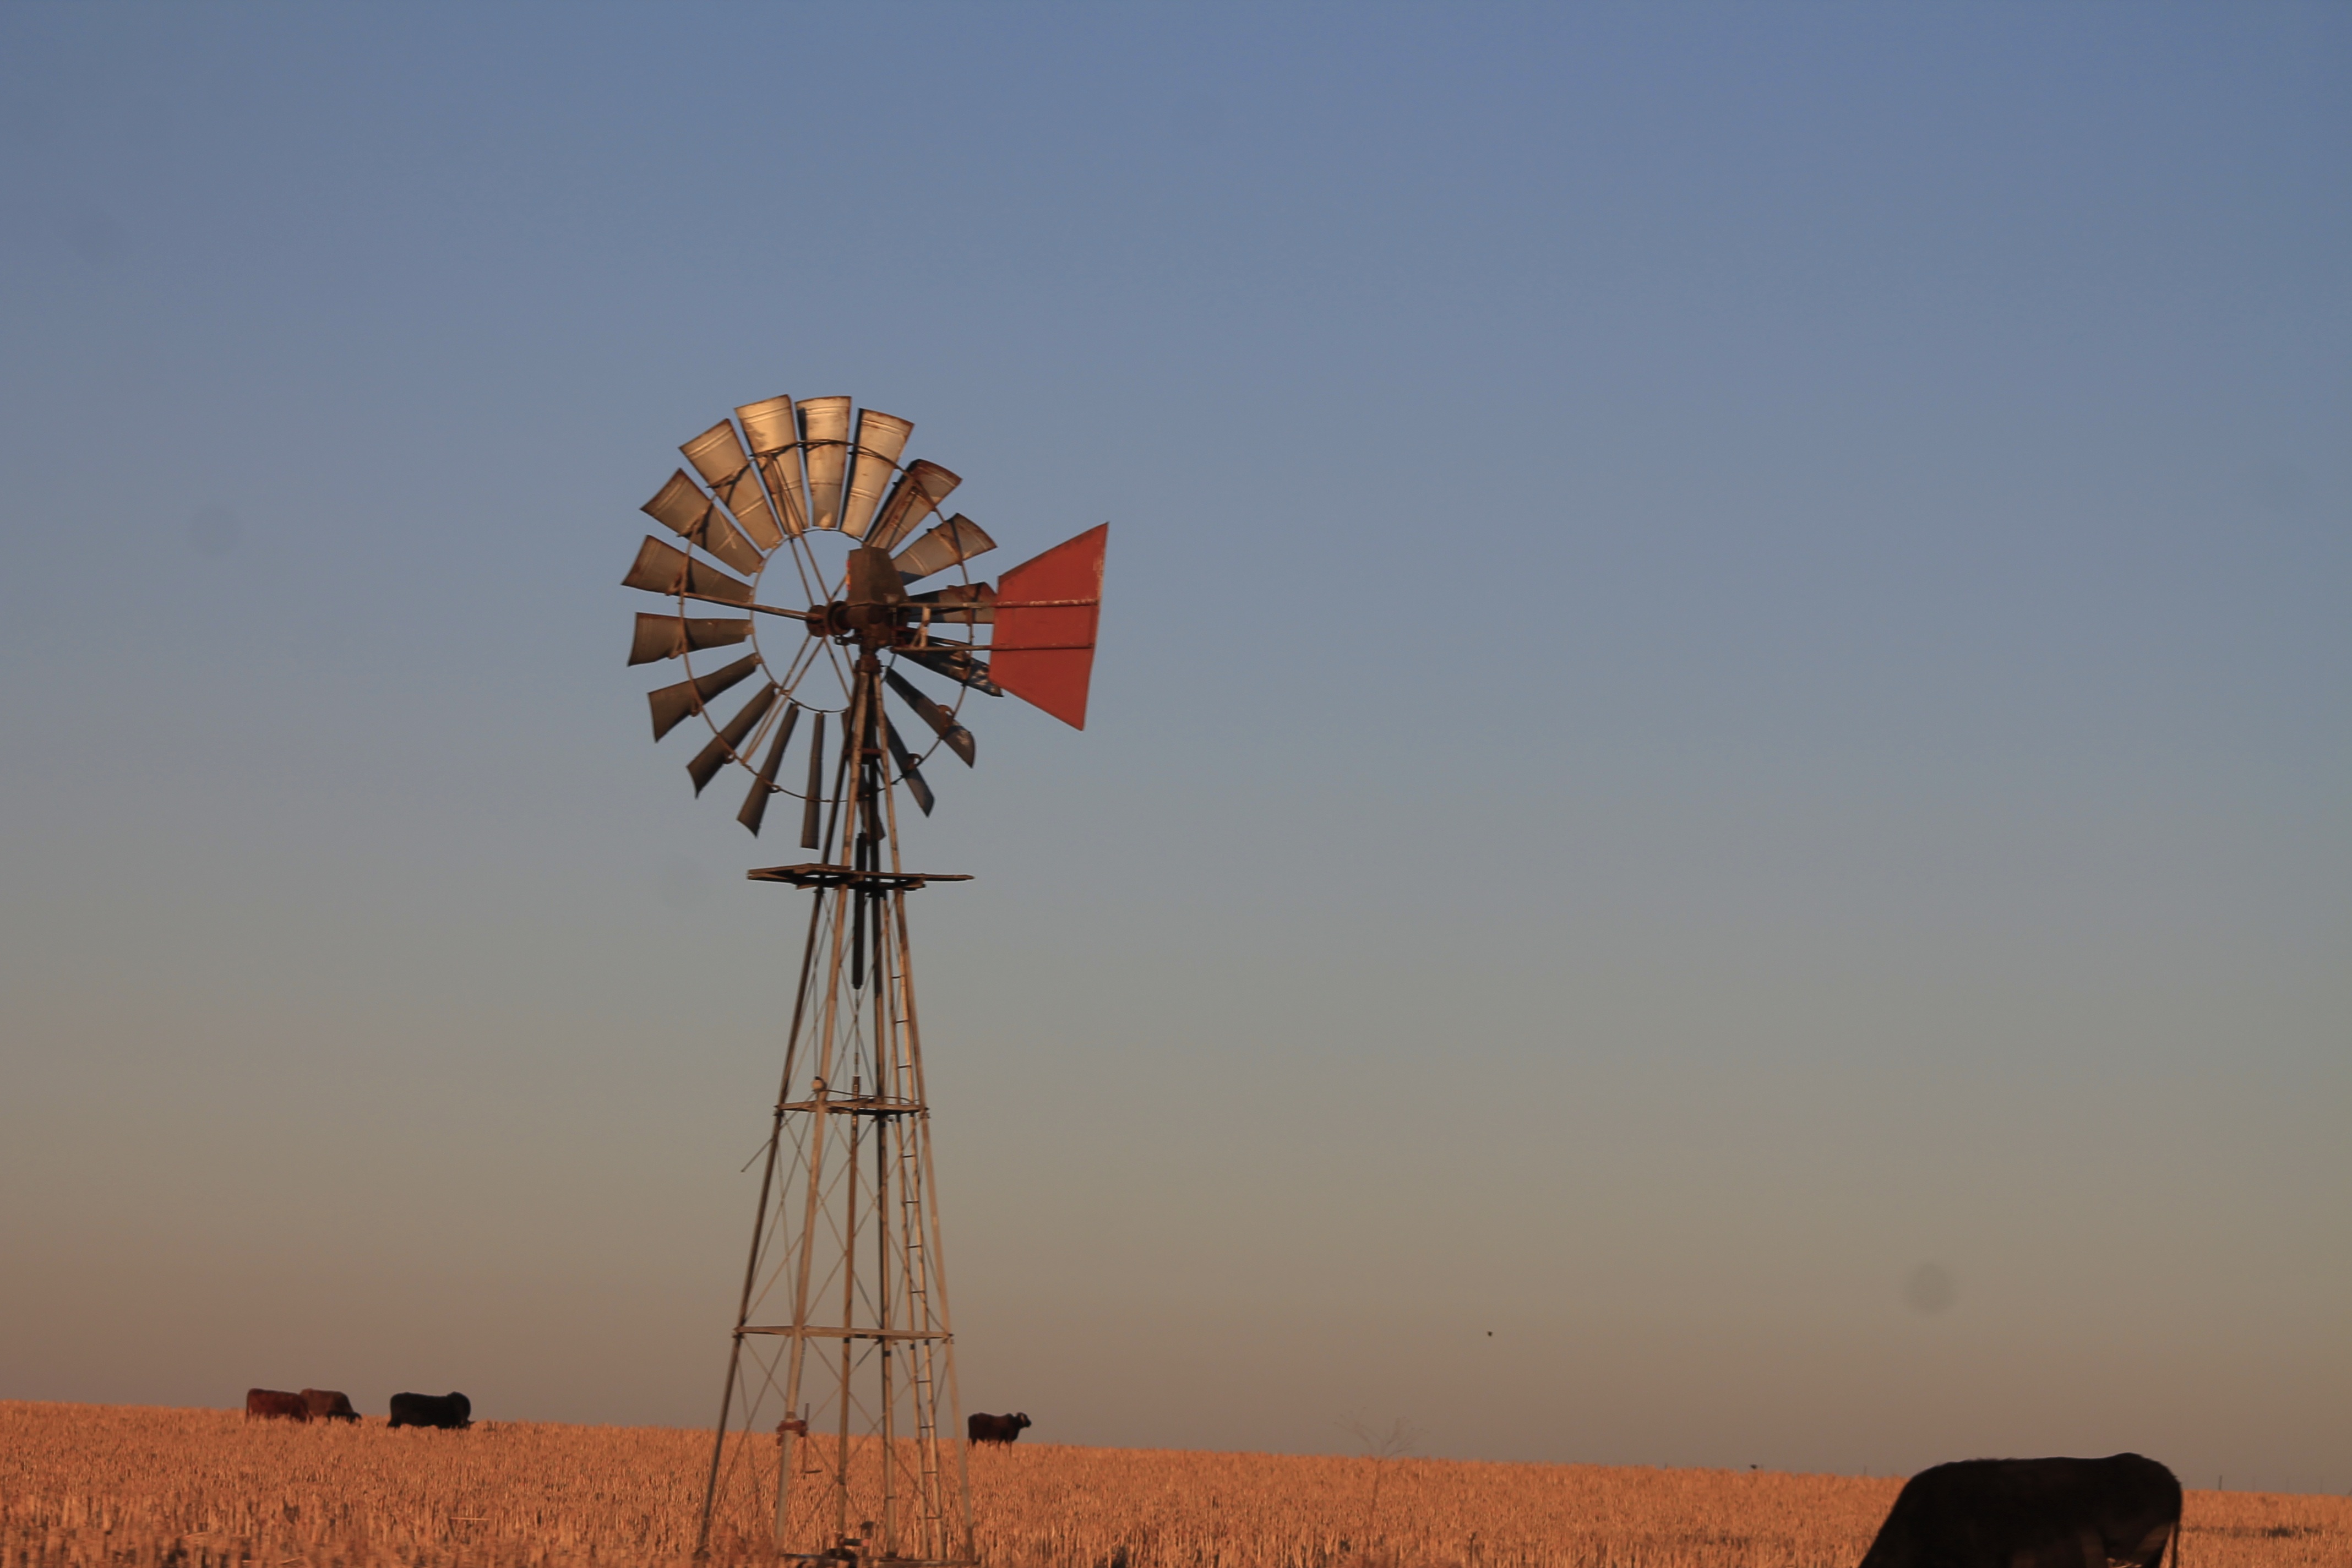
sky, sunset, windmill, wind, rural, farmland, mill, south africa, atmosphere of earth